Presidency of Andrew Jackson

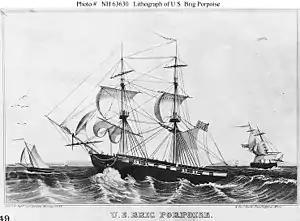
Sketch of a ship with sails at sea

The Second Bank of the United States ("national bank") had been chartered under President James Madison to restore an economy devastated by the War of 1812, and President Monroe had appointed Nicholas Biddle as the national bank's executive in 1822. The national bank operated branches in several states, and granted these branches a large degree of autonomy. The national bank's duties included storing government funds, issuing banknotes, selling Treasury securities, facilitating foreign transactions, and extending credit to businesses and other banks. The national bank also played an important role in regulating the money supply, which consisted of government-issued coins and privately issued banknotes. By presenting private banknotes for redemption (exchange for coins) to their issuers, the national bank limited the supply of paper money in the country. By the time Jackson took office, the national bank had approximately $35 million in capital, which represented more than twice the annual expenditures of the U.S. government.